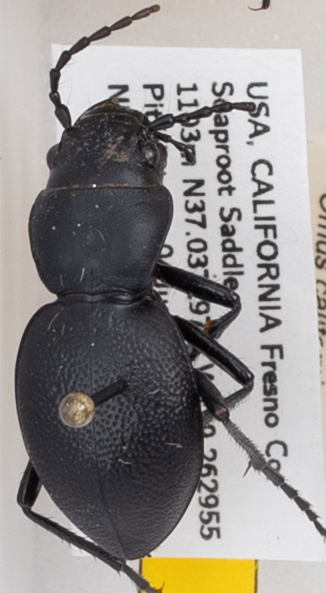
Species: Omus californicus
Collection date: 2018-06-04
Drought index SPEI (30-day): -0.71
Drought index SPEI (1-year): -0.39
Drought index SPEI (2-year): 0.8